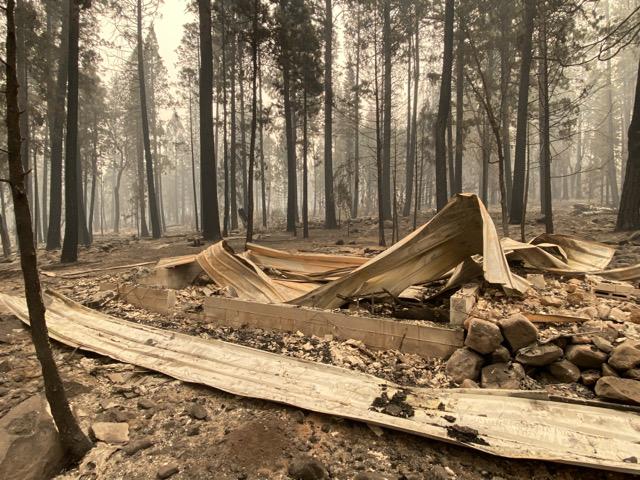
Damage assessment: destroyed